Luthier

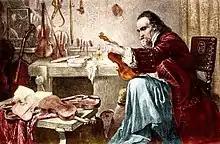
An engraver's impression of Antonio Stradivari examining an instrument

The American luthier Orville Gibson specialized in mandolins, and is credited with creating the archtop guitar. The 20th-century American luthiers John D'Angelico and Jimmy D'Aquisto made archtop guitars. Lloyd Loar worked briefly for the Gibson Guitar Corporation making mandolins and guitars. His designs for a family of arch top instruments (mandolin, mandola, guitar, et cetera) are held in high esteem by today's luthiers, who seek to reproduce their sound. C. F. Martin apprenticed to Johann Georg Stauffer, a guitar maker in Vienna, Austria and Martin & Co. was born, with the X bracing being developed in the 1850s. Martin & Co still produce acoustic guitars. Paul Bigsby's innovation of the tremolo arm for archtop and electric guitars is still in use and may have influenced Leo Fender's design for the Stratocaster solid-body electric guitar, as well as the Jaguar and Jazzmaster. Concurrent with Fender's work, guitarist Les Paul independently developed a solid-body electric guitar. These were the first fretted, solid-body electric guitars—though they were preceded by the cast aluminum "frying pan", a solid-body electric lap steel guitar developed and eventually patented by George Beauchamp, and built by Adolph Rickenbacher.